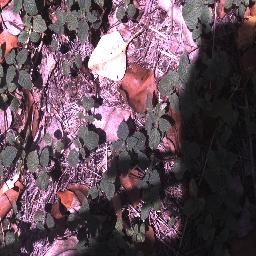
Label: negative